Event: Nepal Earthquake
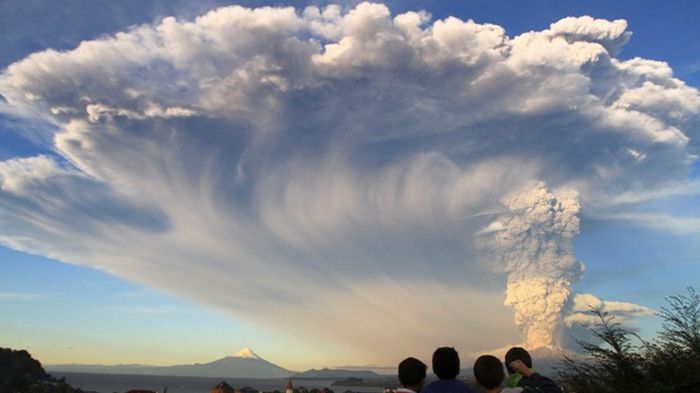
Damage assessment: no_damage